Landing Vehicle, Tracked

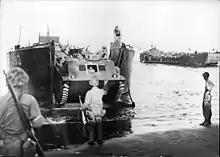
An LVT-1

Some LVT-3s, LVT-3Cs, and modified LVT(A)-5s saw action in the Korean War. The French Army used the U.S.-supplied LVT-4s and LVT(A)-4s in the Indochina War and in the Suez Crisis. During the Korean War, LVT(3)Cs and LVT(A)s were used for the landing in Incheon and subsequent Han River crossing to re-take Seoul. It was also used in the evacuation of Hungnam Harbour when Chinese forces attacked. The LVT(3)C was used by USMC in Korea as both an amphibious vehicle, and in the role of an armored personnel carrier while on land. Nationalist China (ROC) forces used some US-provided LVT-4s and LVT(A)-4s during China's civil war against communist Chinese troops. Many were captured by communist Chinese forces, with at least several dozen refitted with a Soviet ZiS-2 57 mm anti-tank gun in place of the original US 75 mm howitzer-gun following their successful capture of mainland China from the Chinese Nationalists in 1949.